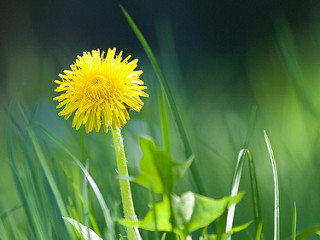
Flower: dandelion